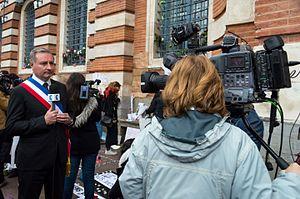
Le maire de Toulouse, Jean-Luc Moudenc, se prépare à intervenir en direct sur France 3 Midi-Pyrénées, après la minute de silence sur la Place du Capitole en mémoire des victimes des attentats parisiens.
France 3 Midi-Pyrénées est une des vingt-quatre antennes métropolitaines de proximité de la société France Télévisions fondée après l'éclatement de l'Office de radiodiffusion télévision française en 1974 sous le gouvernement de Jacques Chirac, Valéry Giscard d'Estaing étant président de la République. Émettant depuis Toulouse, elle couvre huit départements de la région Occitanie : l’Ariège, l’Aveyron, la Haute-Garonne, le Gers, le Lot, les Hautes-Pyrénées, le Tarn et le Tarn-et-Garonne, et peut également être reçue par la TNT dans le sud de la Nouvelle-Aquitaine. Elle appartient à la direction régionale de France 3 Occitanie.